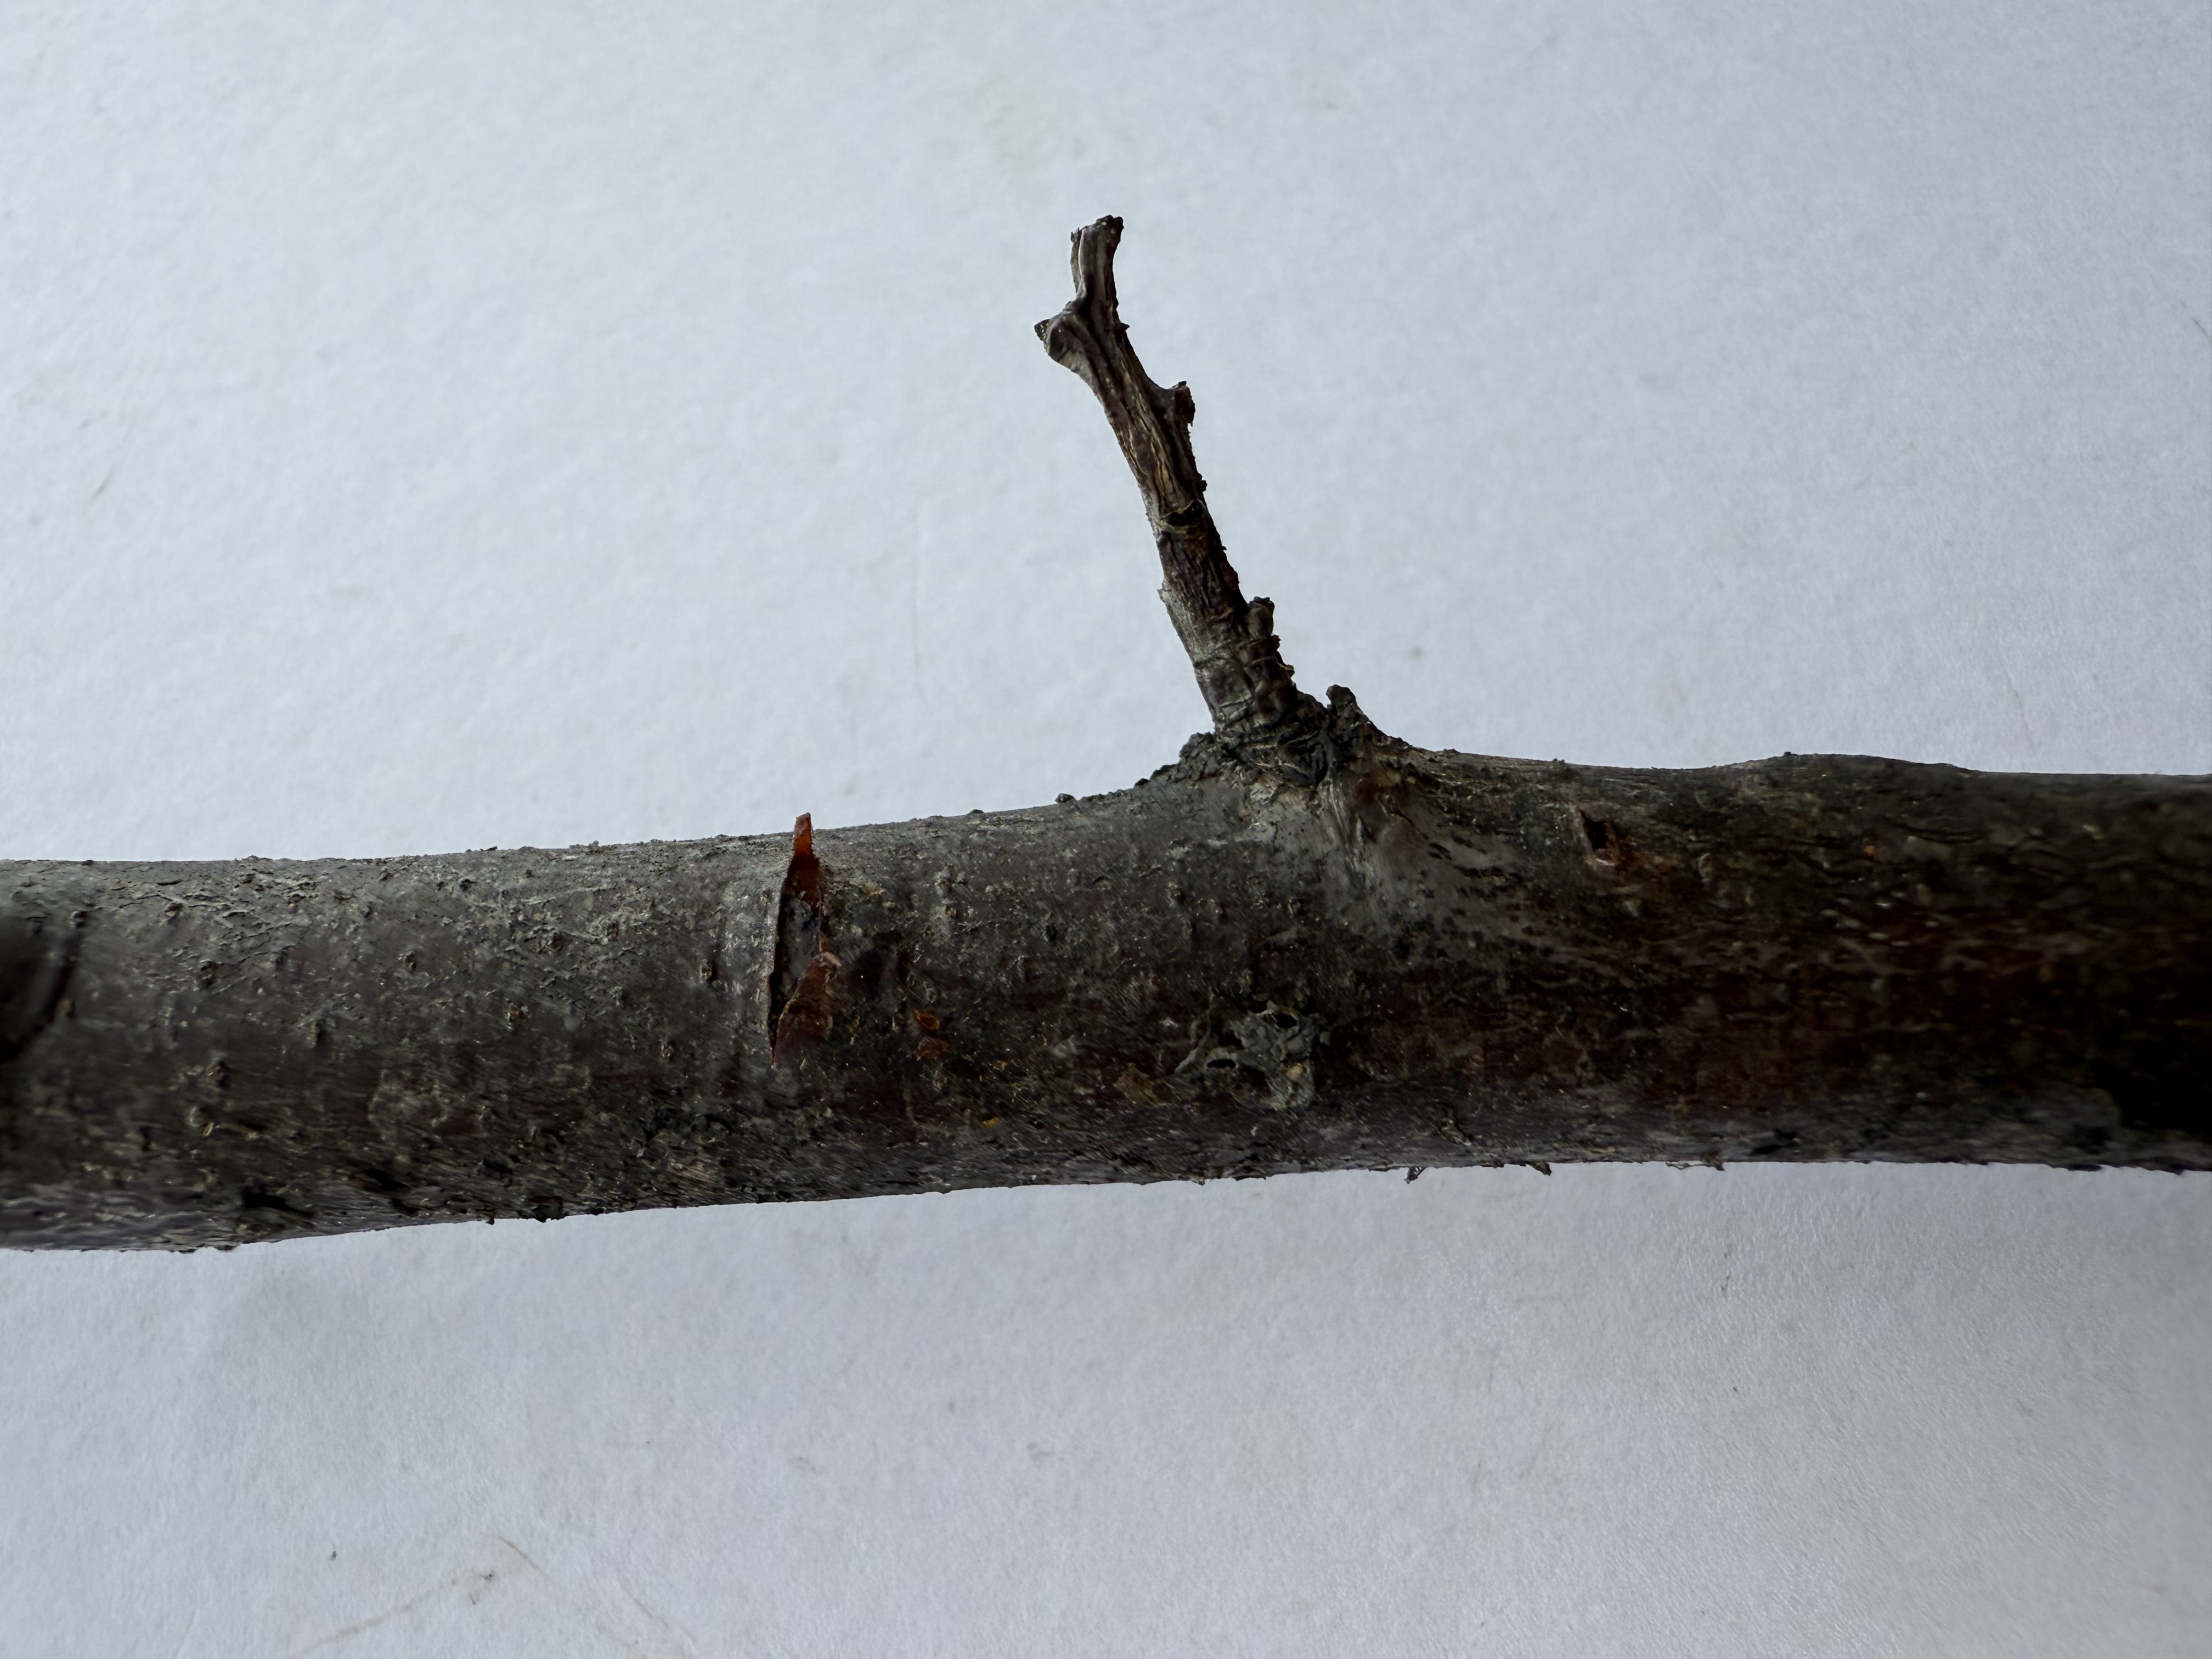
Variety: Murdum Plum